The Art of Seduction

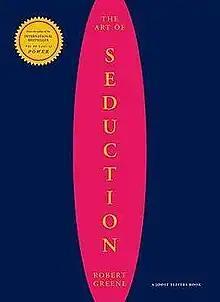

The Art of Seduction (2001) is the second book by American author Robert Greene. The book examines various seduction strategies that humans have employed, and was an international bestseller.